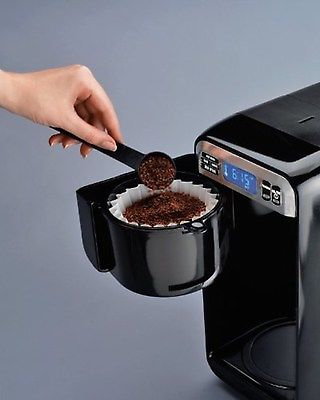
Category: coffee maker